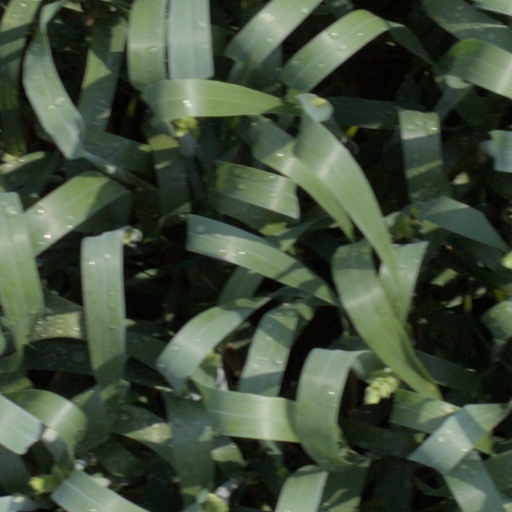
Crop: wheat